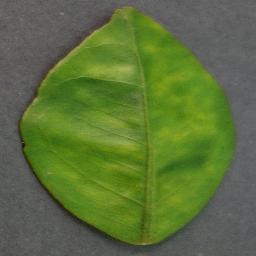
Label: Orange___Haunglongbing_(Citrus_greening)